Yvette Cooper

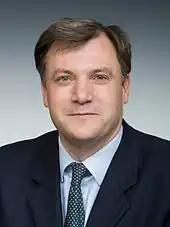
Ed Balls

Cooper was reappointed as shadow home secretary on 29 November 2021 by Keir Starmer, replacing Nick Thomas-Symonds in a shadow cabinet reshuffle.